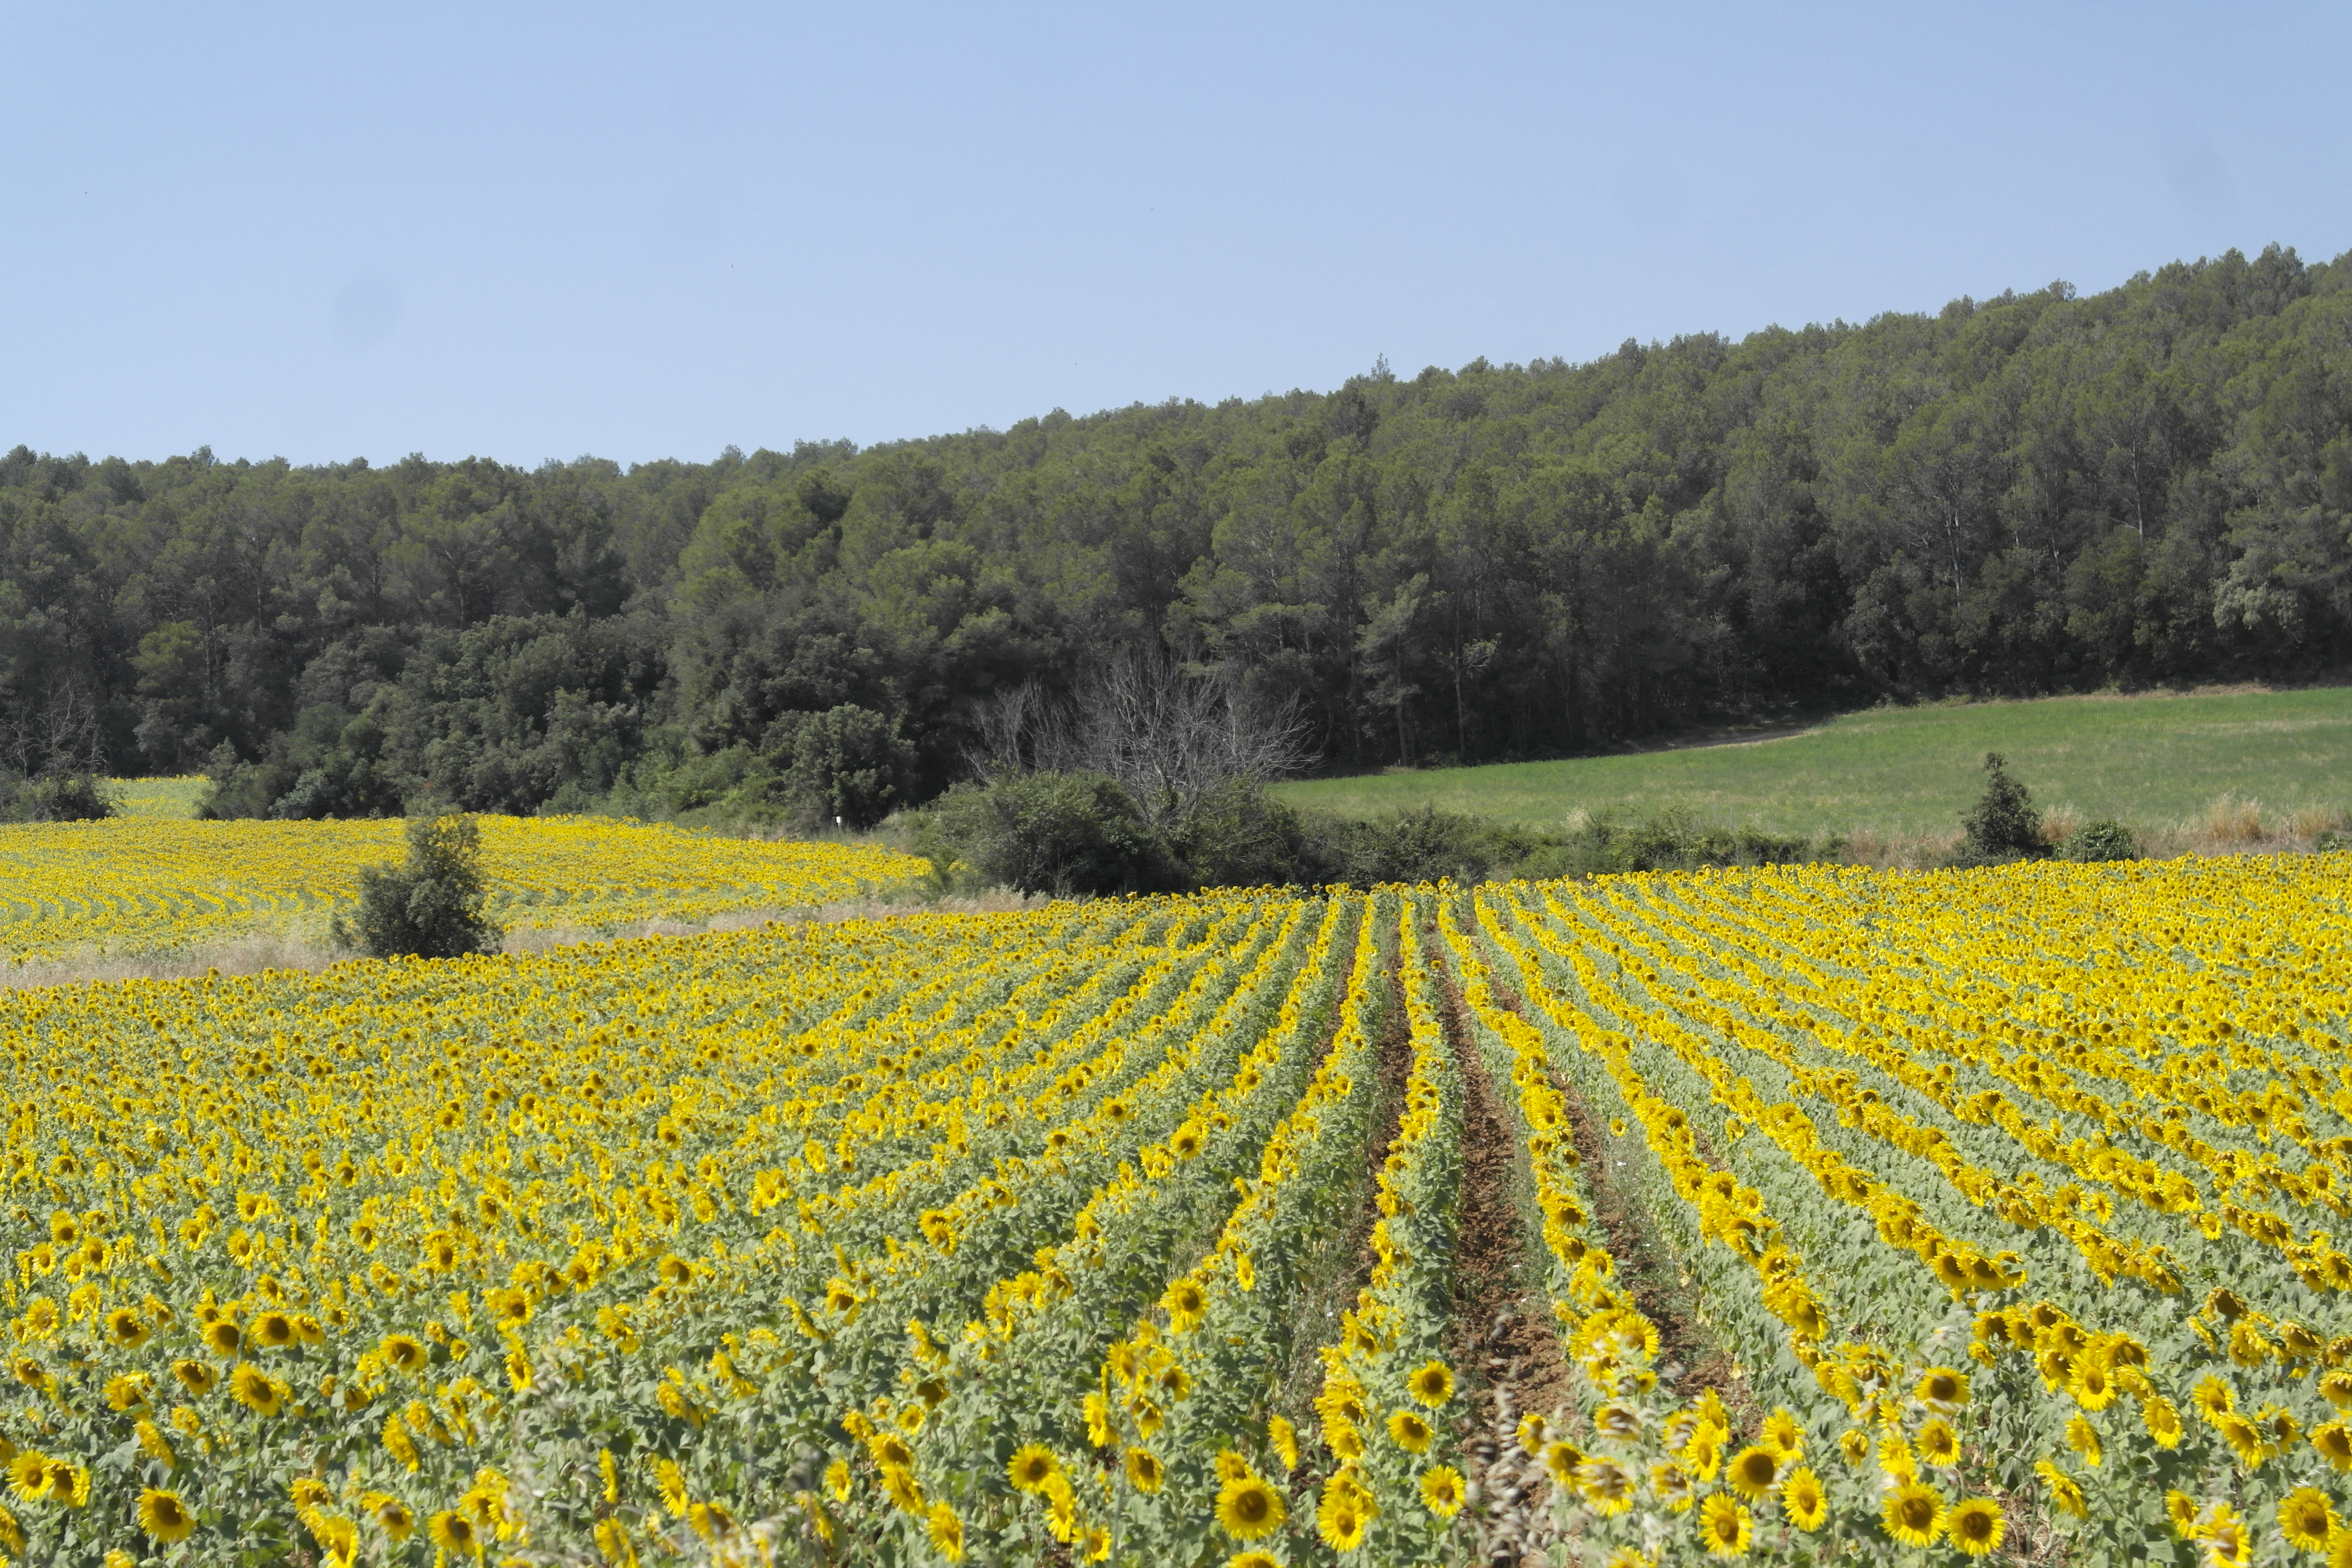
sunflower, sun, flower, nature, sky, garden, yellow, field, wildflower, plant, flowering plant, agriculture, meadow, crop, tree, spring, landscape, plantation, daisy family